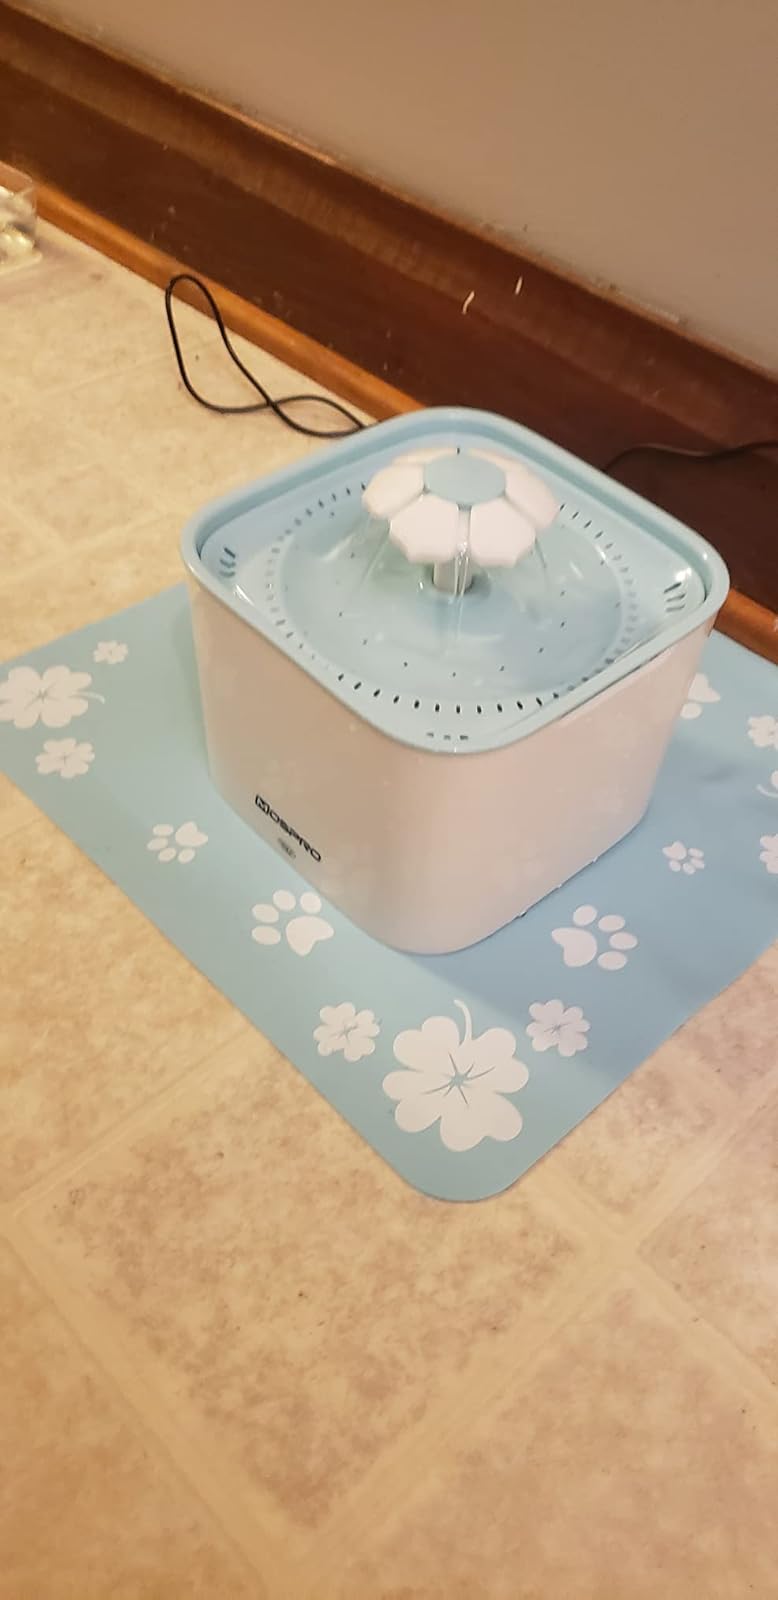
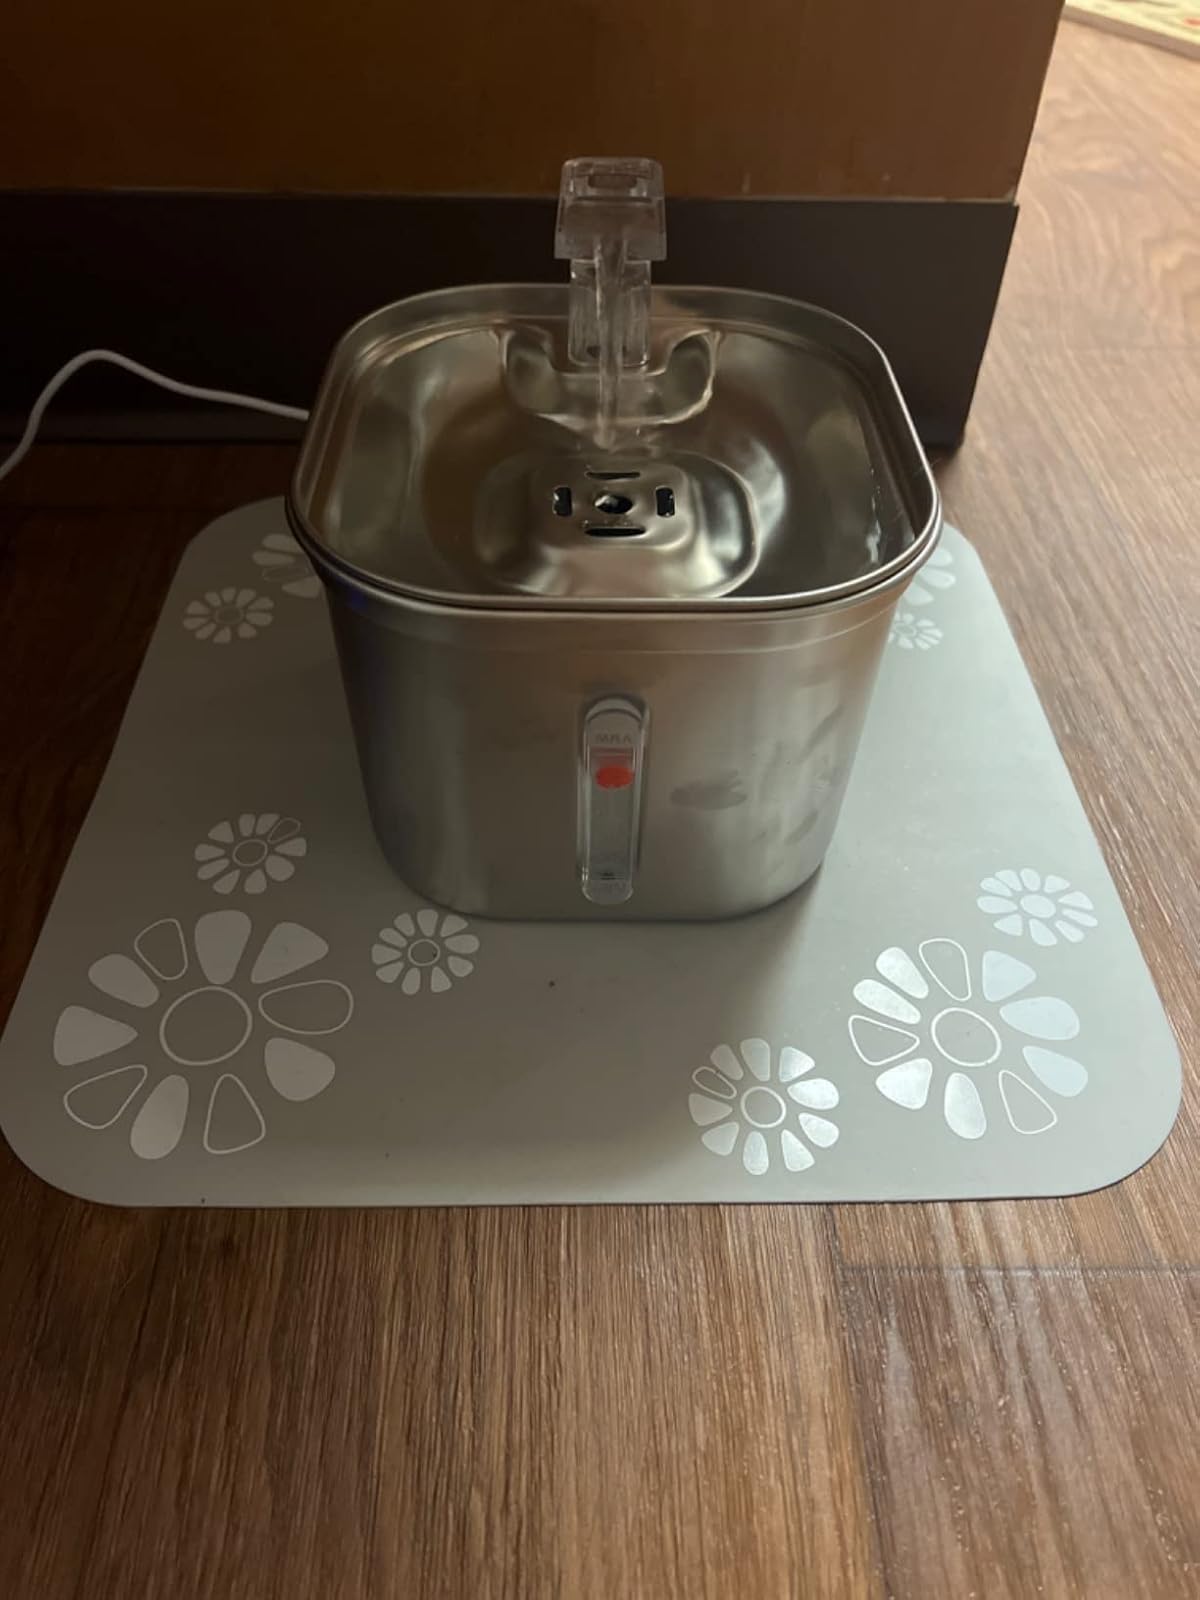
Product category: items_bowl
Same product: no